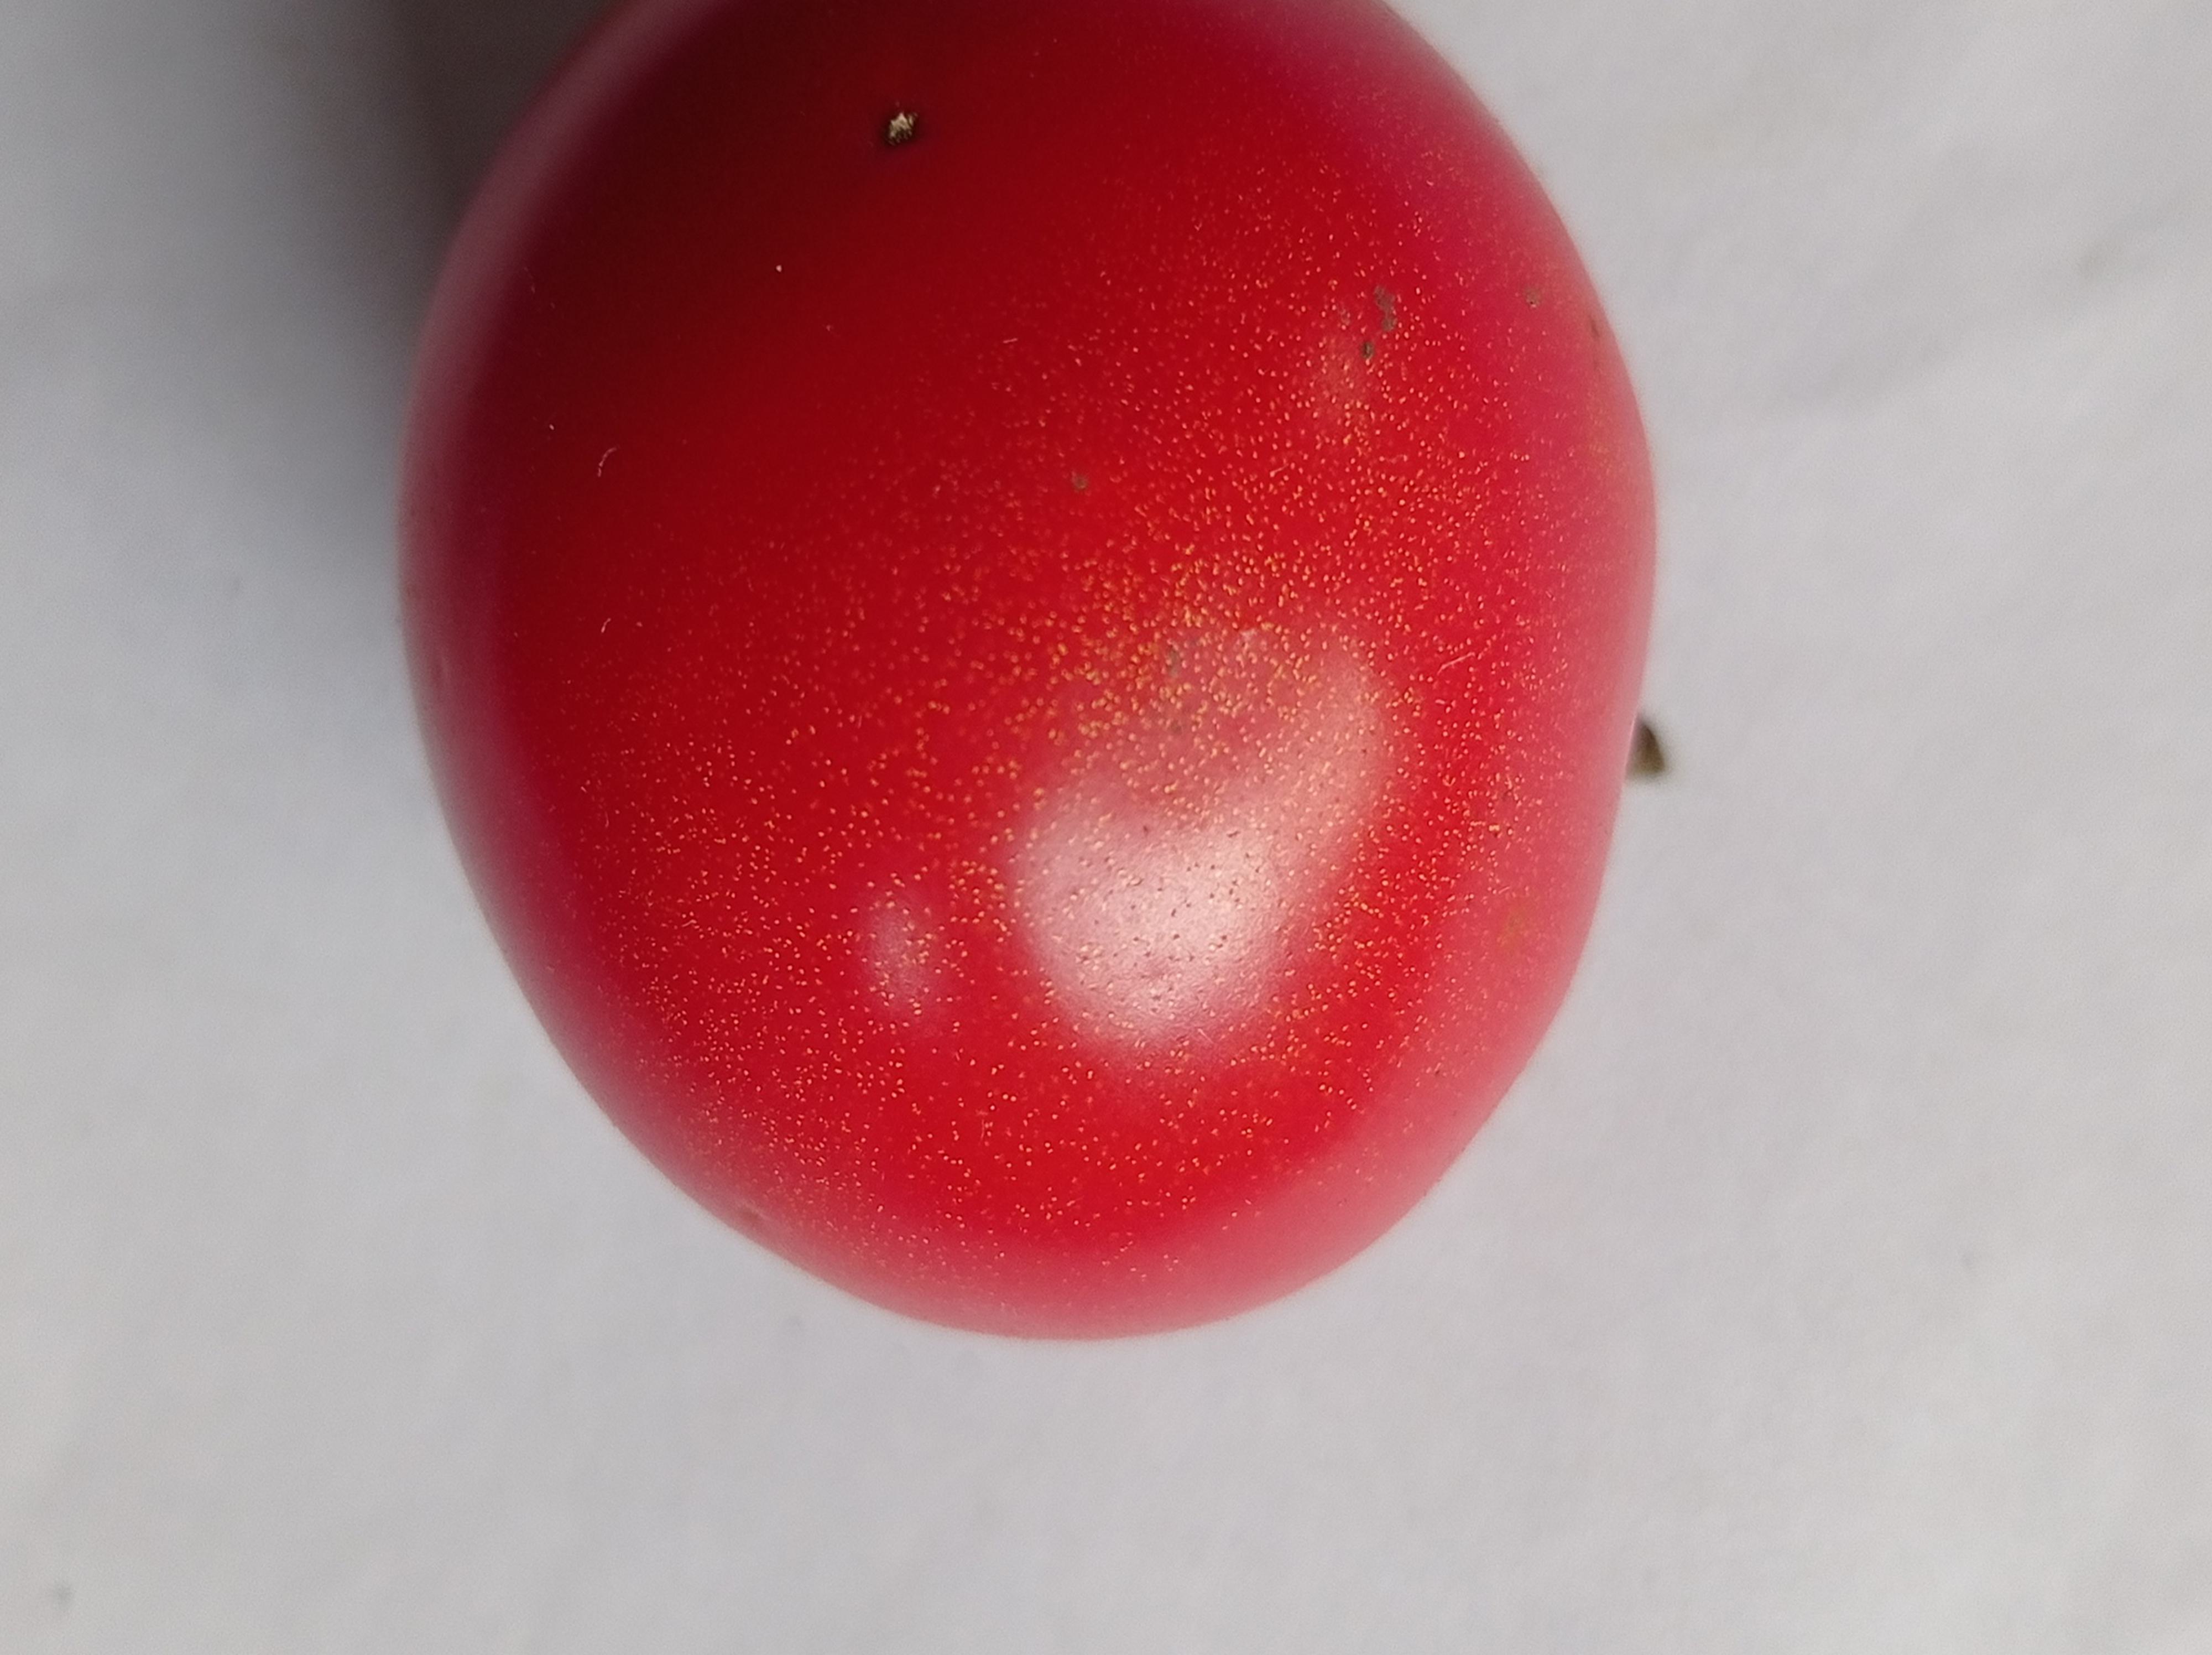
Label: Fresh